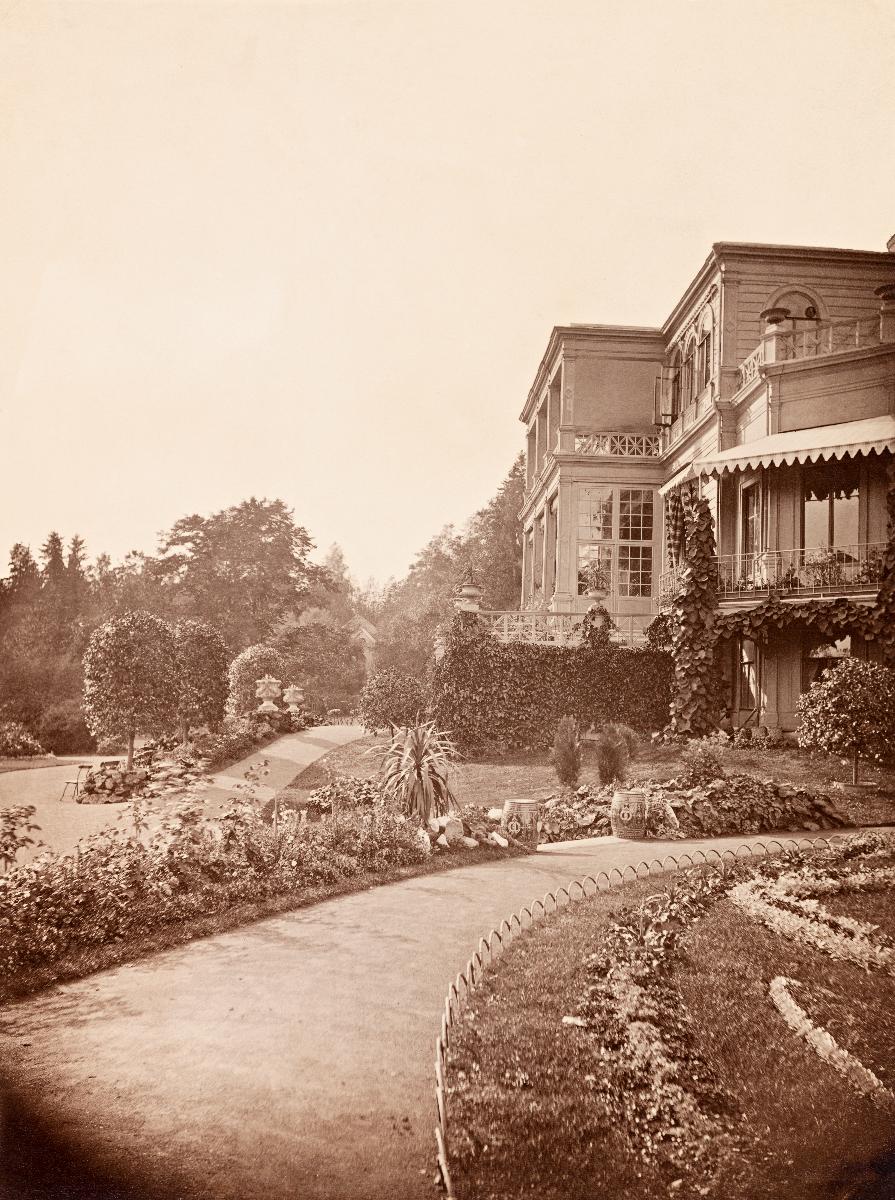
Träskändan kartanon päärakennus ja englantilainen maisemapuutarha Espoon Järvenperässä.
sisällön kuvaus: Träskändan kartanon päärakennus ja englantilainen maisemapuutarha Espoon Järvenperässä. Senaattori Carl Johan Walleen (1781–1867) rakennutti erilaisia tyylielementtejä yhdistelevän huvilan 1820-luvulla. Talossa on lasikuisti ja useita parvekkeita. Puistoa rytmittävät hiekkakäytävät, veistokset ja istutukset. Vuosina 1840 - 1895 kartanon omisti Walleenin tytärpuoli Aurora Karamzin (1808 - 1902). Päärakennus tuhoutui tulipalossa vuonna 1888. mustavalkoinen
Kuvaaja: Hausen, Reinhold, valokuvaaja, Karamzin, Aurora, paikan omistaja
Ajankohta: kuvausaika 1880
Paikka: Suomi, Uusimaa, Espoo, Järvenperä
Aiheet: asuinrakennukset, kartanot, kartanopuutarhat, veistokset, pergolat, nurmikot, lehtipuut, istutukset (kasvit), ruukut, puistokäytävät, markiisit, kuistit, parvekkeet, kaiteet, lasiruudut, puurakennukset, residential buildings, manors, sculptures (works of art), pergolas, lawns, broad-leaved trees, plantings, pots (dishes), porches, balconies, railings, wooden buildings, bostadshus, herrgårdar, skulpturer, pergolor, gräsmattor, lövträd, planteringar, krukor, verandor, balkonger, räcken, träbyggnader